Jeff Bezos

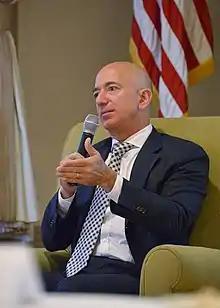
Bezos in 2017

Bezos would continue to sporadically surpass Gates throughout the month of October 2017 after Amazon's share price fluctuated. His net worth surpassed $100 billion for the first time on November 24, 2017, after Amazon's share price increased by more than 2.5%. When the 2017 list was issued, Bezos's net worth was registered at $72.8 billion, adding $27.6 billion from the previous year. His wealth's rapid growth from 2016 to 2017 sparked a variety of assessments about how much money Bezos earned on a controlled, reduced time scale. On October 10, 2017, he made an estimated $6.24 billion in 5 minutes, slightly less than the then annual gross domestic product of Kyrgyzstan.